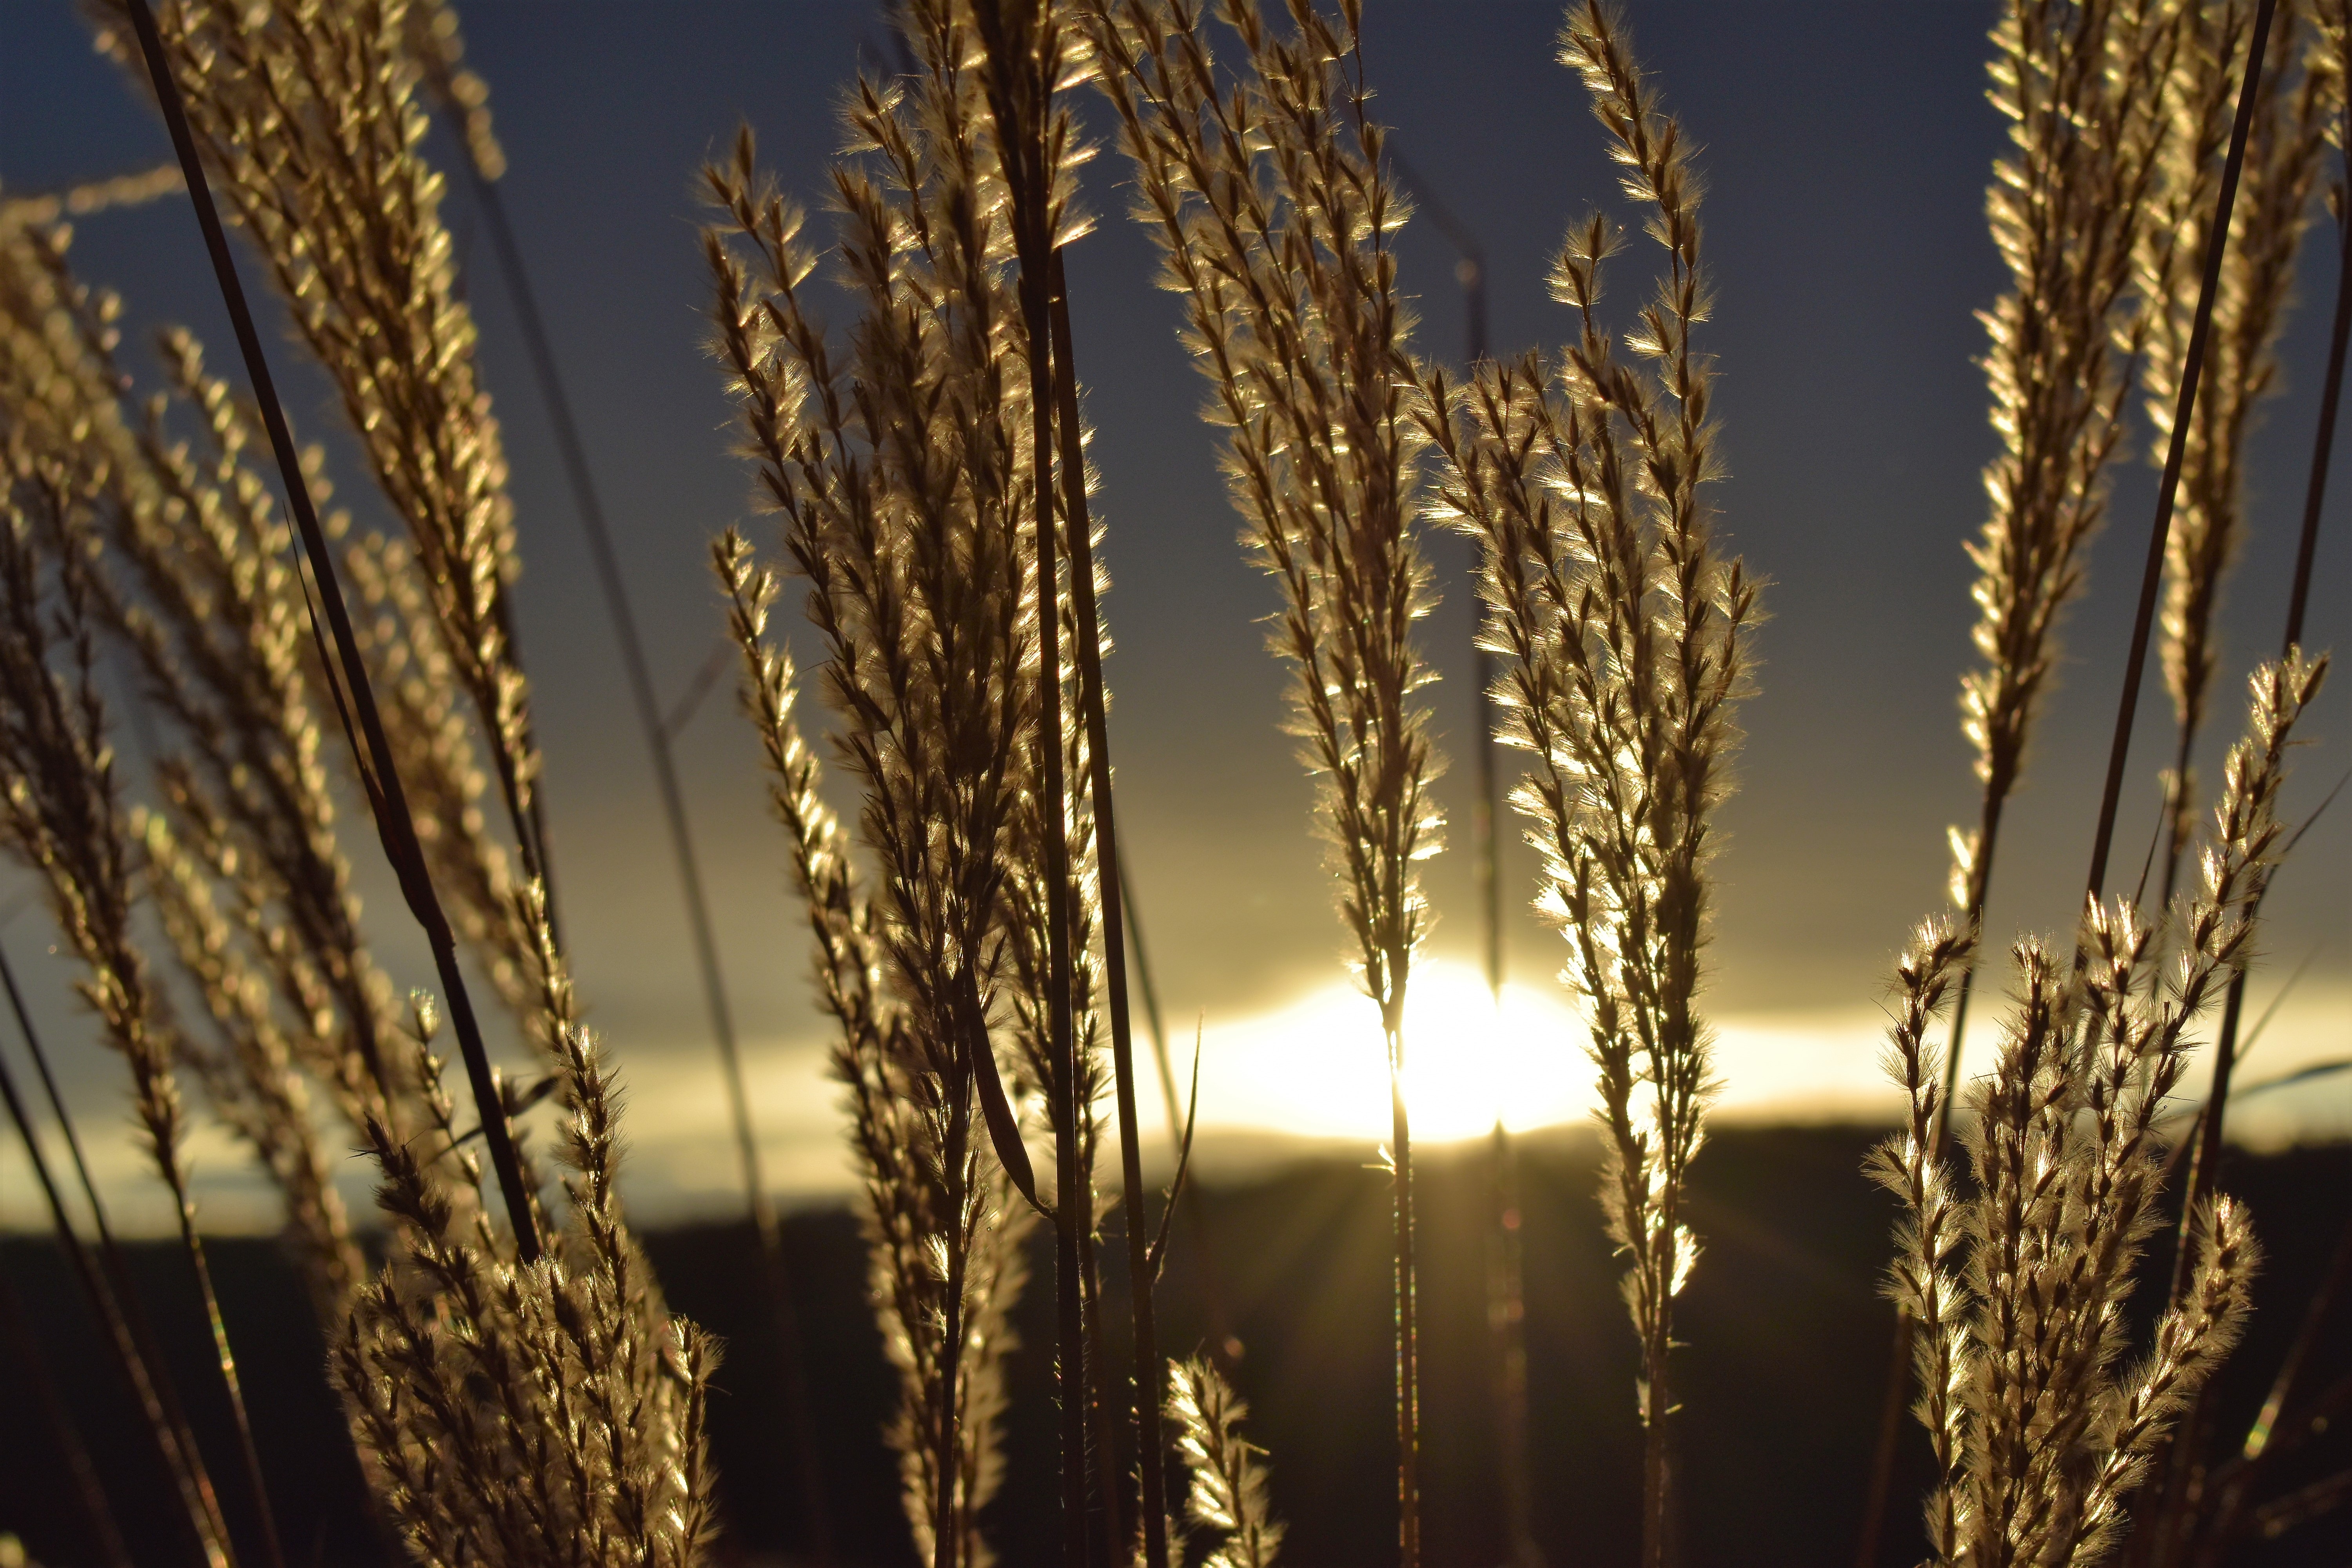
landscape, branch, light, plant, field, wheat, sunlight, food, crop, weather, agriculture, clouds, morgenstimmung, grasses, back light, morgenrot, flowering plant, commodity, grass family, plant stem, land plant, food grain, dried plants